Mark Foo

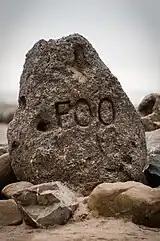
Memorial to Mark Foo at Mavericks Point on the Northern California Coast

On December 23, 1994, Foo died in a surfing accident at Mavericks, a big-wave surf location in Half Moon Bay, Northern California. "Surfer" magazine wrote that Foo was sleep-deprived after arriving in California on an overnight flight for the swell. During takeoff on a wave estimated at 18–20 feet (Hawaiian scale), Foo experienced a seemingly innocuous wipeout and drowned. The fateful wipeout was photographed from at least two angles, and shows him falling forward near the bottom of the wave.